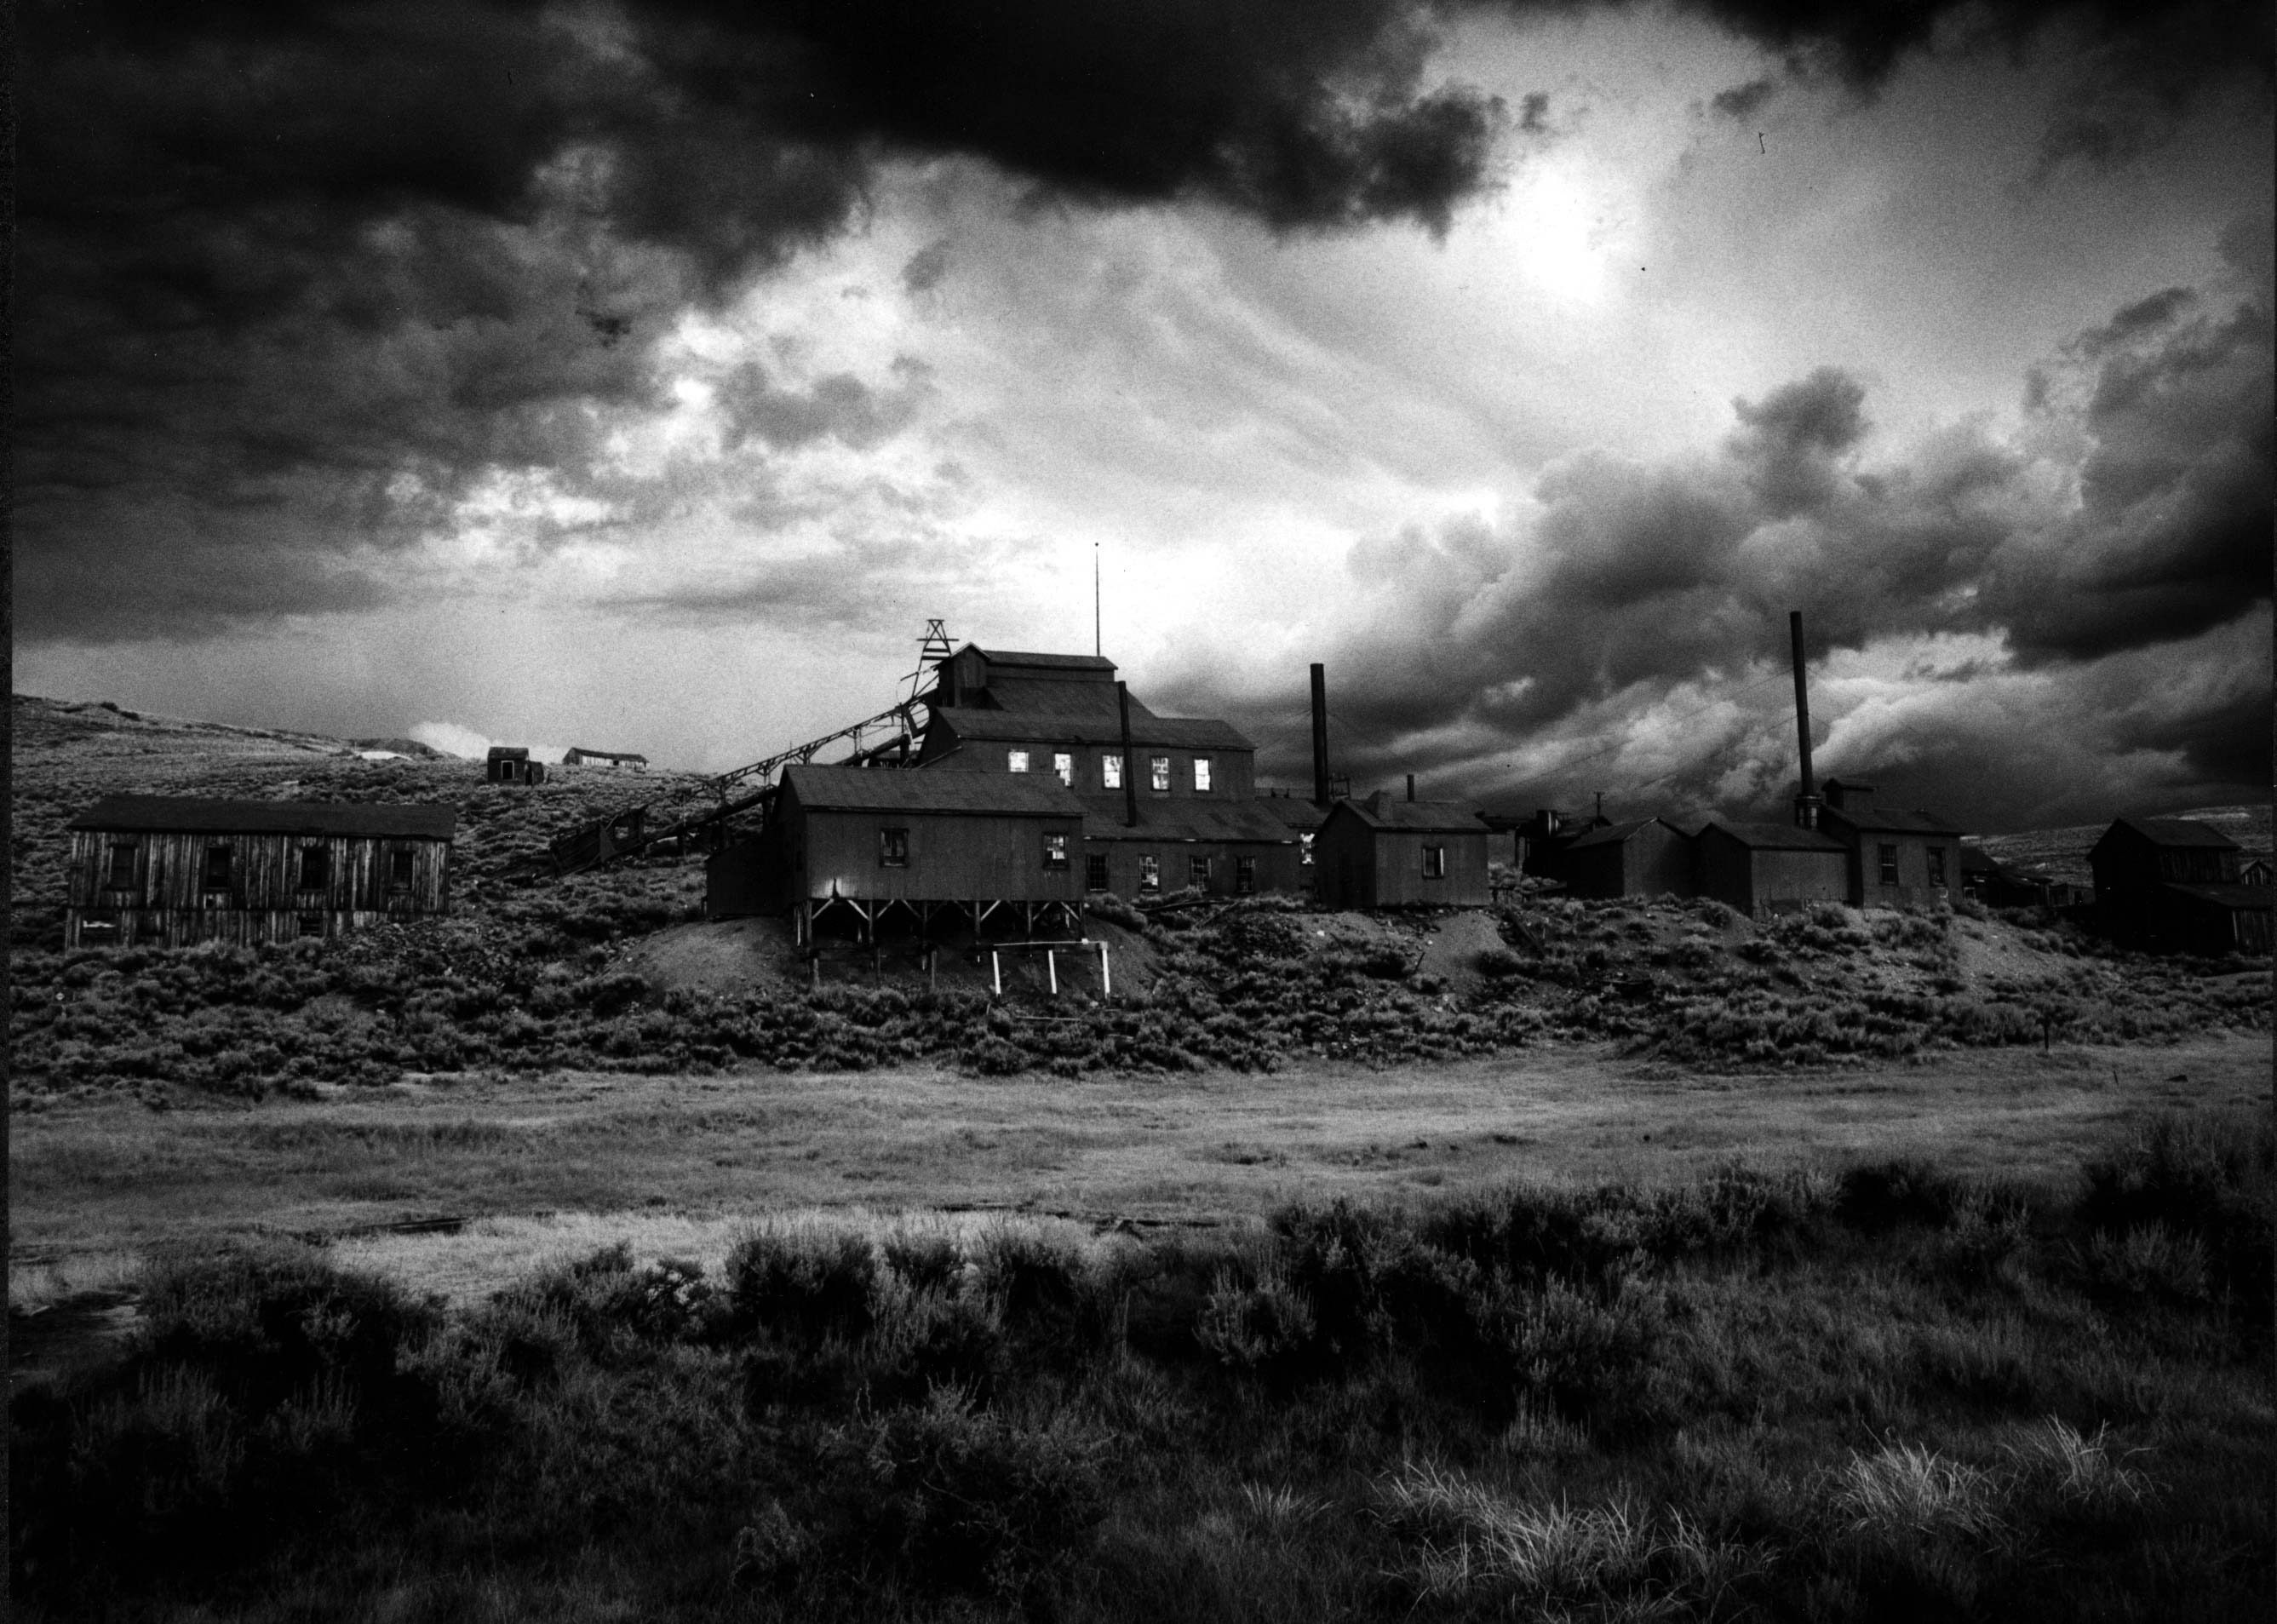
cloud, black and white, sky, white, photography, morning, brush, weather, abandoned, darkness, black, monochrome, california, plants, deserted, clouds, buildings, beautiful, mining, rural area, monochrome photography, atmospheric phenomenon